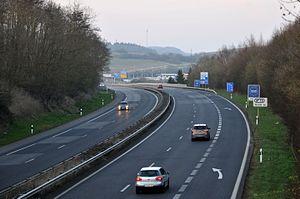
L'autoroute A1, appelée aussi autoroute de Trèves, est une autoroute qui relie Luxembourg à l'Allemagne. Elle débute à la Croix de Gasperich, un échangeur au sud de Luxembourg, et se termine à Wasserbillig où elle passe la frontière allemande dans la vallée de la Sûre et rejoint l'autoroute allemande 64.